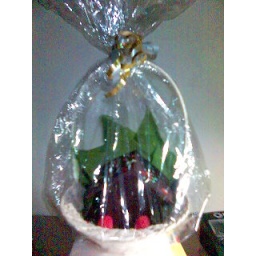
Chocolater house in a basket